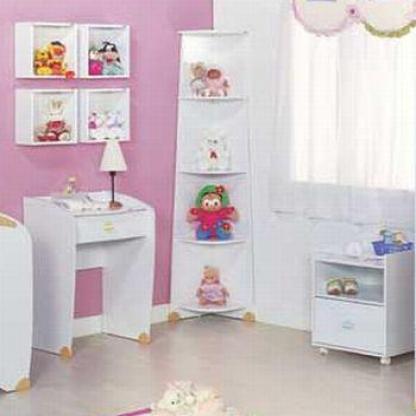
Scene: Indoor